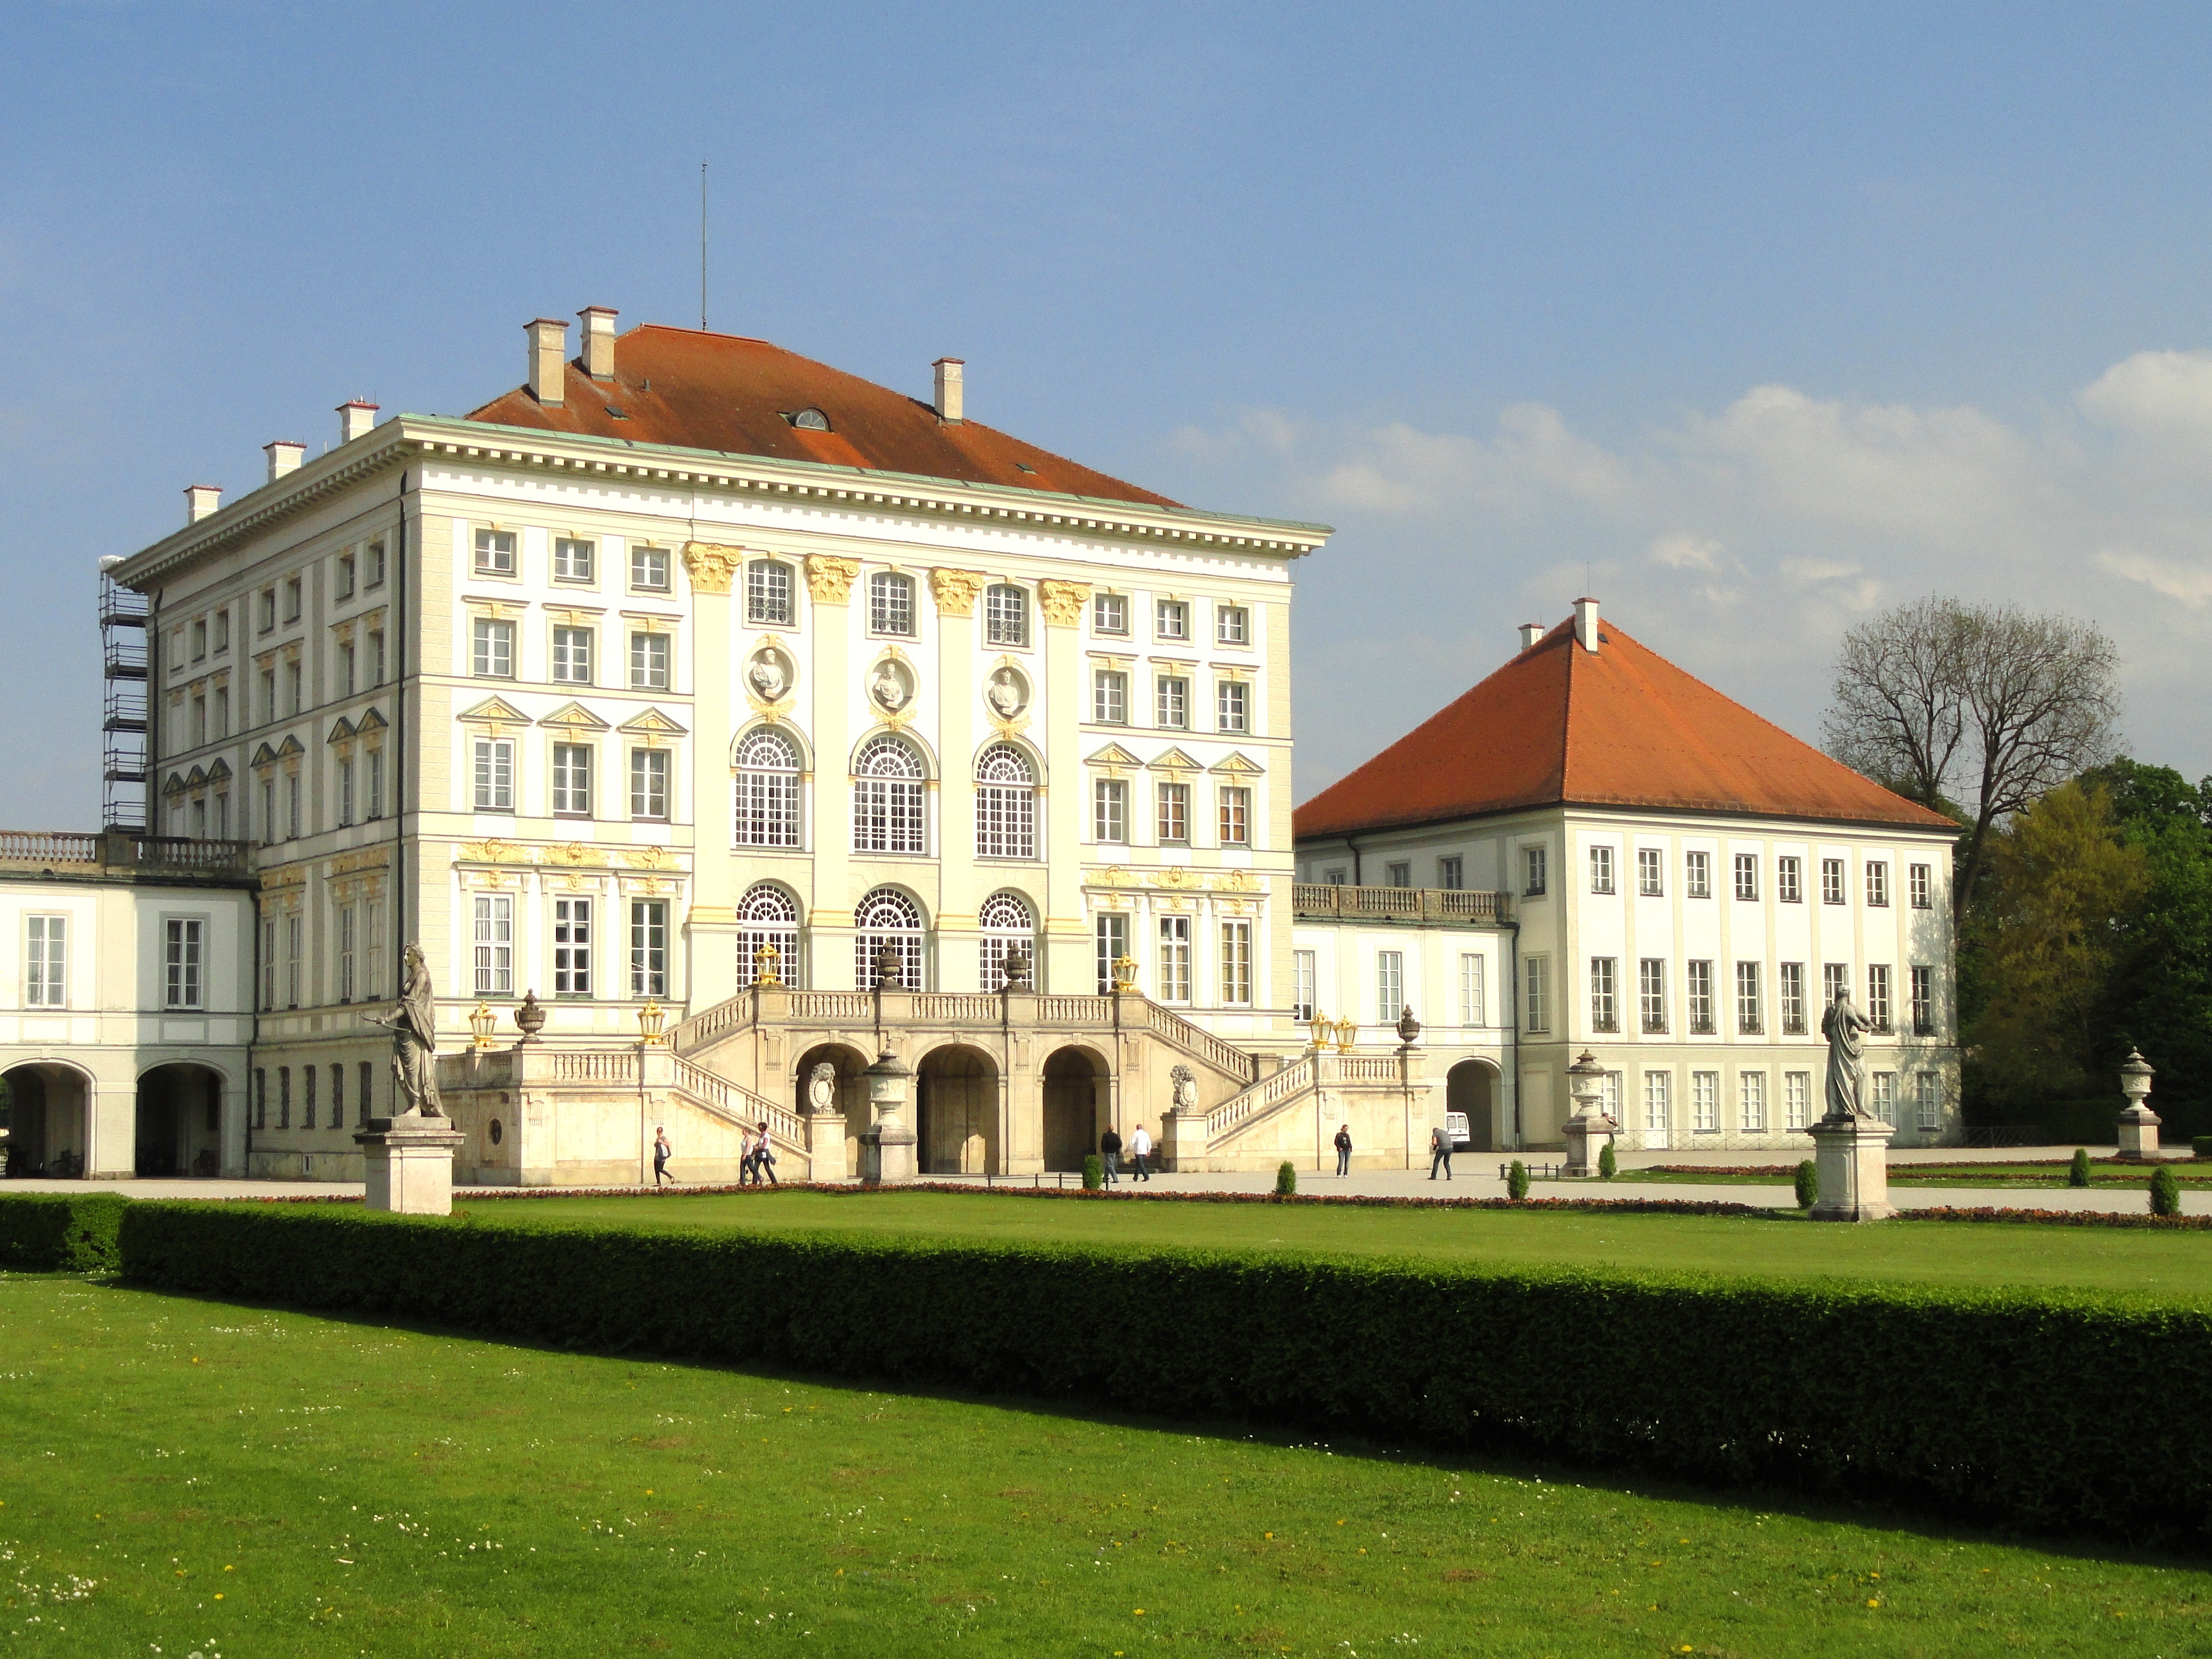
grass, sky, villa, mansion, building, chateau, palace, summer, spring, landmark, facade, property, clouds, seasons, monastery, germany, beautiful, history, grounds, historical, estate, munich, manor house, stately home, nyphenburg palace